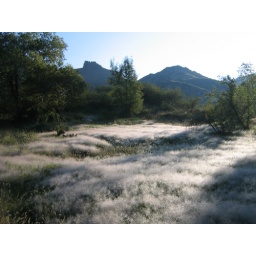
This is a field of grass full of morning dew at Los Ojos Ranch in Sonora, Mexico.